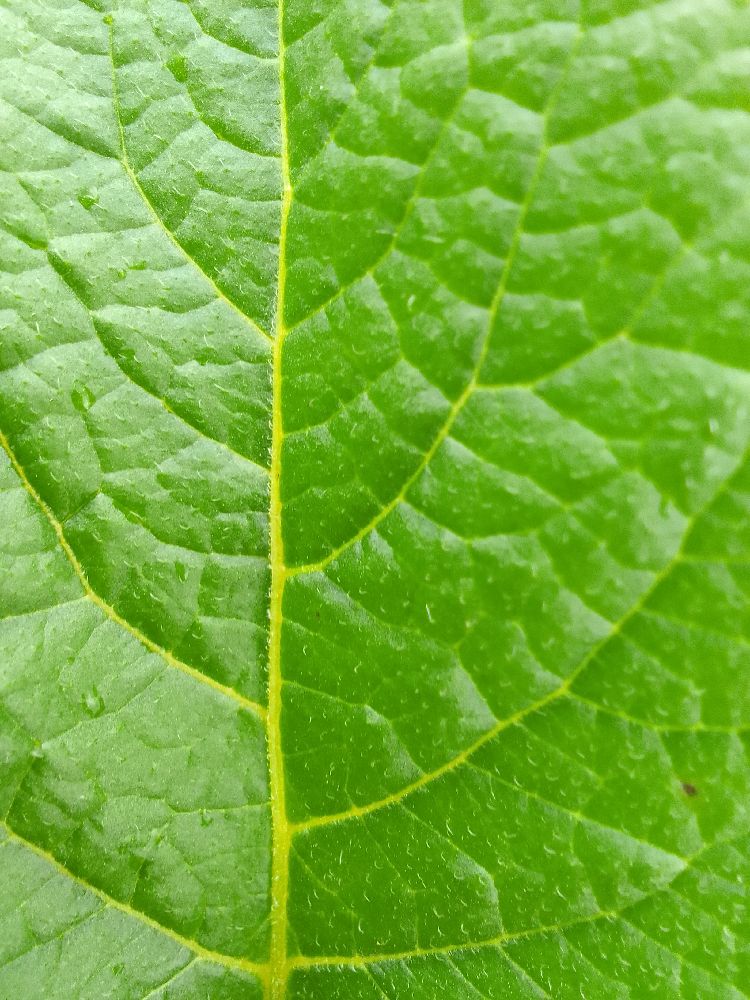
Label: Healthy